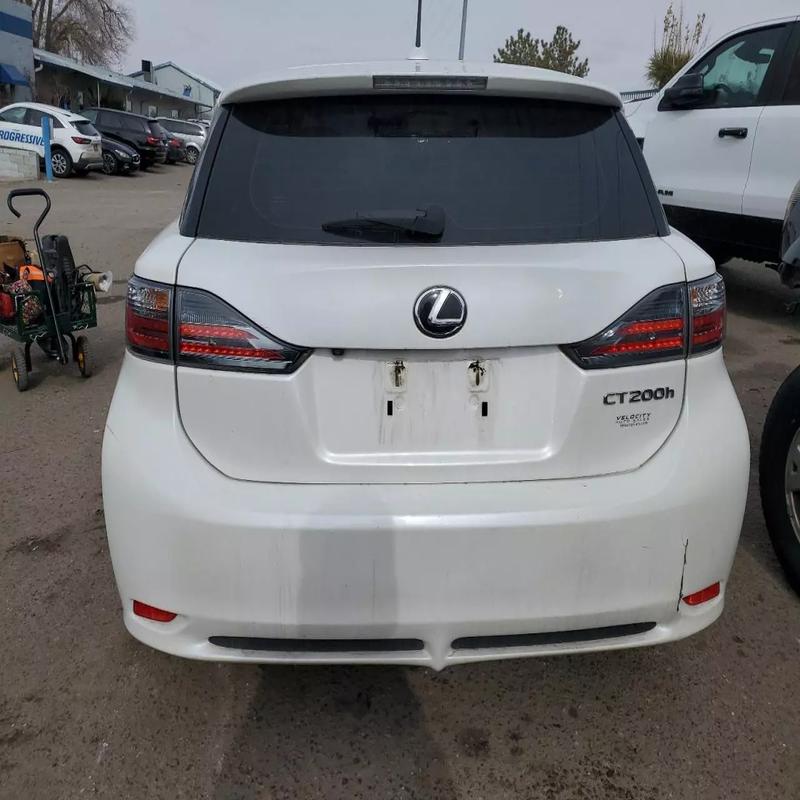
Aucun dommage détecté.
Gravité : aucun